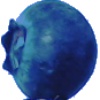
Label: huckleberry